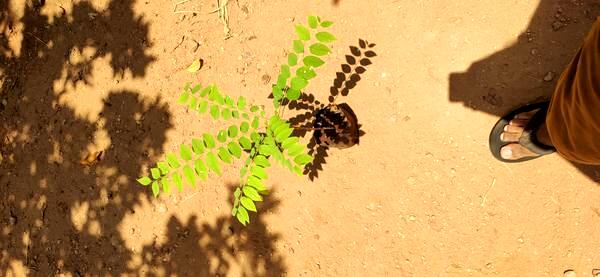
Plant: Amla